32nd Battalion (Australia)

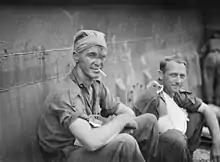
14th/32nd Battalion wounded await evacuation from the battle zone, March 1945

Following Japan's entry into the Second World War in December 1941, the battalion was called up for defensive duties. Attached to the 2nd Brigade, the battalion provided garrison troops to vital installations around Melbourne until August 1942 when it was transferred to Western Australia, being attached to the 6th Brigade, which was based around Geraldton. In September 1942, as part of an Army-wide reduction that came about because of over-mobilisation, the battalion was amalgamated with the 14th Battalion to become the 14th/32nd Battalion (Prahran/Footscray Regiment).